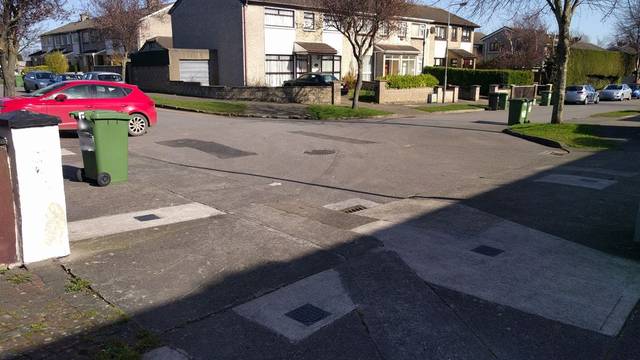
Region: Ireland
Coordinates: 53.456, -6.217